Springfield, Missouri

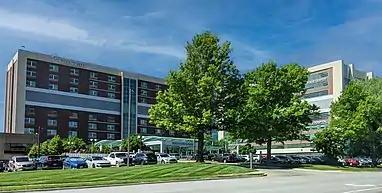
CoxHealth South

Springfield has hosted various sporting events. Missouri State's campus in Springfield has hosted the Missouri Special Olympics several times. Springfield has also hosted the Show-Me Games and regularly hosts the Missouri Winter Games in the sports of racquetball, trap shooting, swimming, volleyball and gymnastics. In 2019 and 2020 Springfield hosted the NAIA Softball Championship World Series. Springfield has also been the host of the Missouri Valley Conference baseball tournament, as well as finals for the Missouri Valley Conference in sports like tennis and volleyball. As a city with a World TeamTennis team, the Springfield Lasers, Springfield has hosted final games at Cooper Tennis Complex.